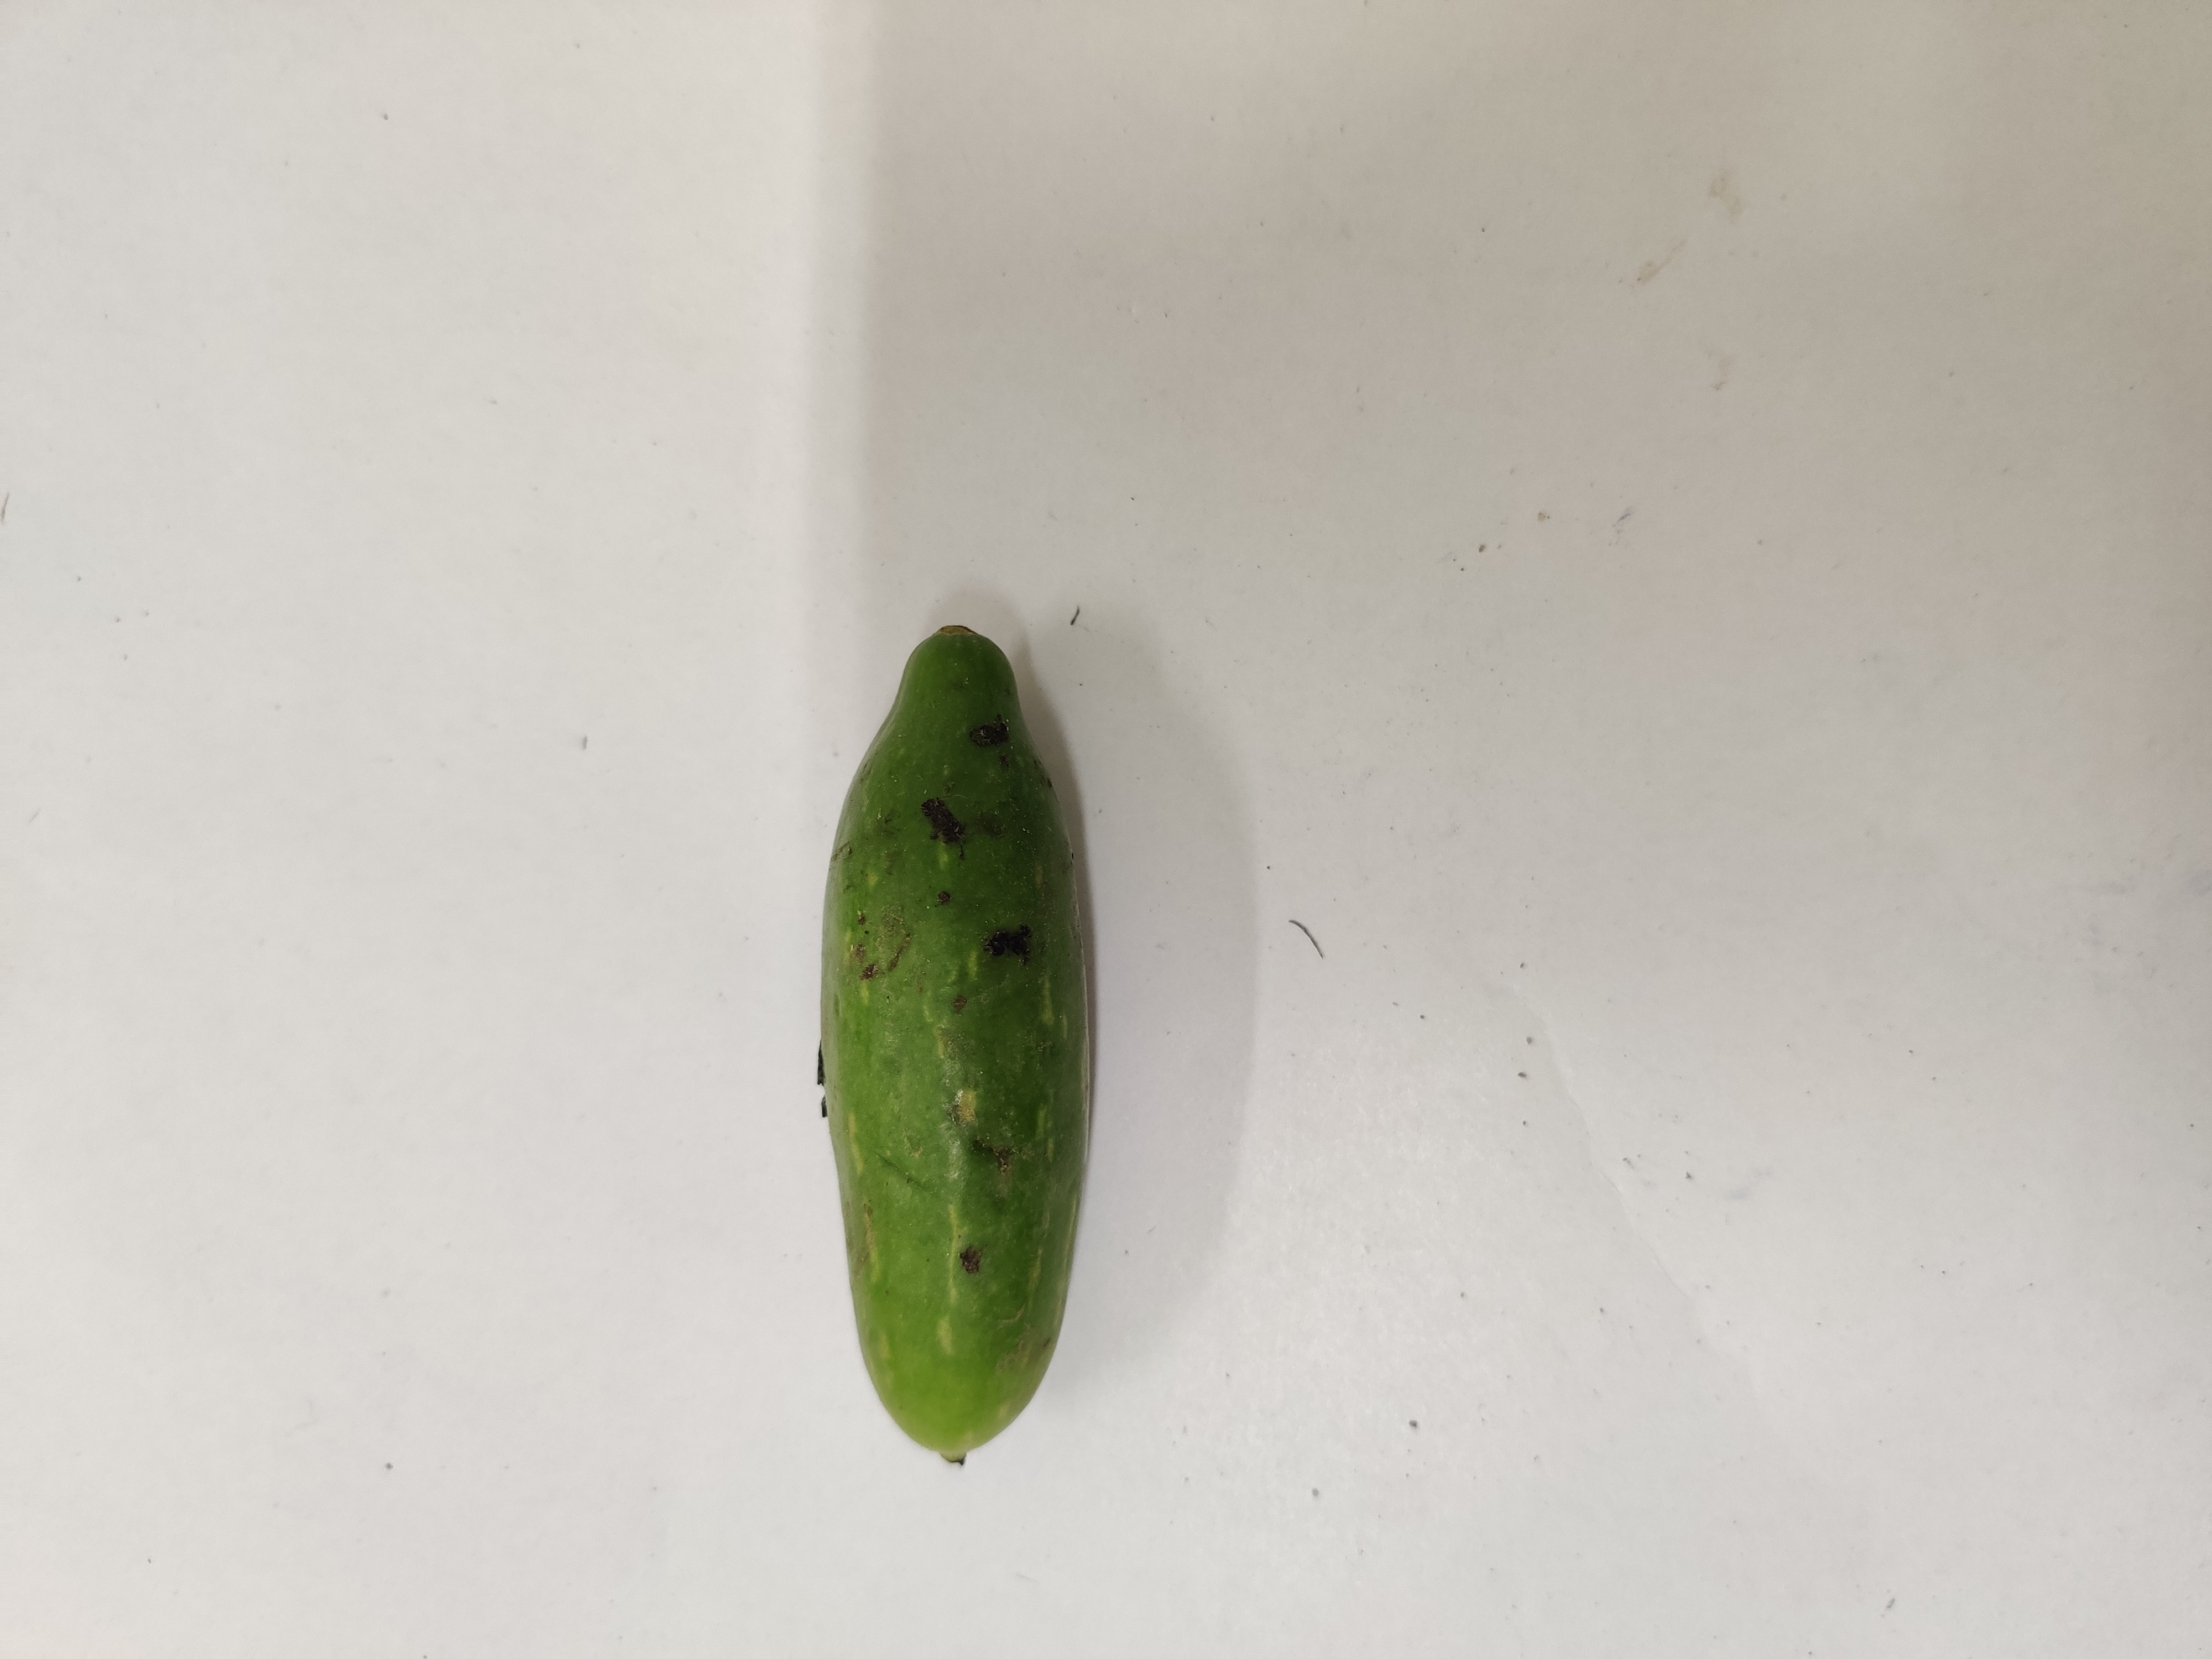
Crop: Ivy Gourd
Condition: Fresh